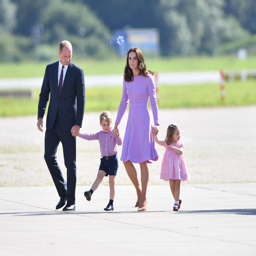
the family were on the last day of their tour